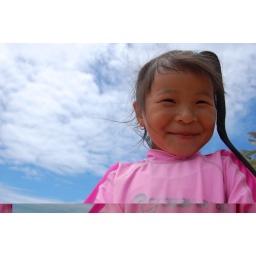
My beautiful little cousin after the beach. I love how her face folds up in so many cute little dimples.